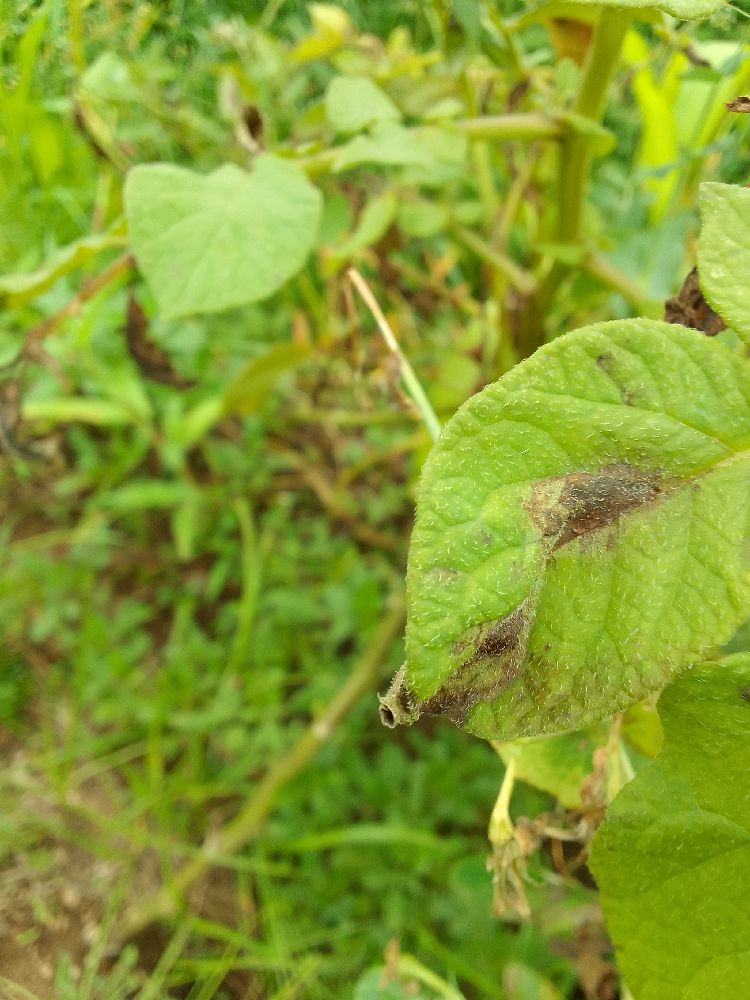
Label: Late blight